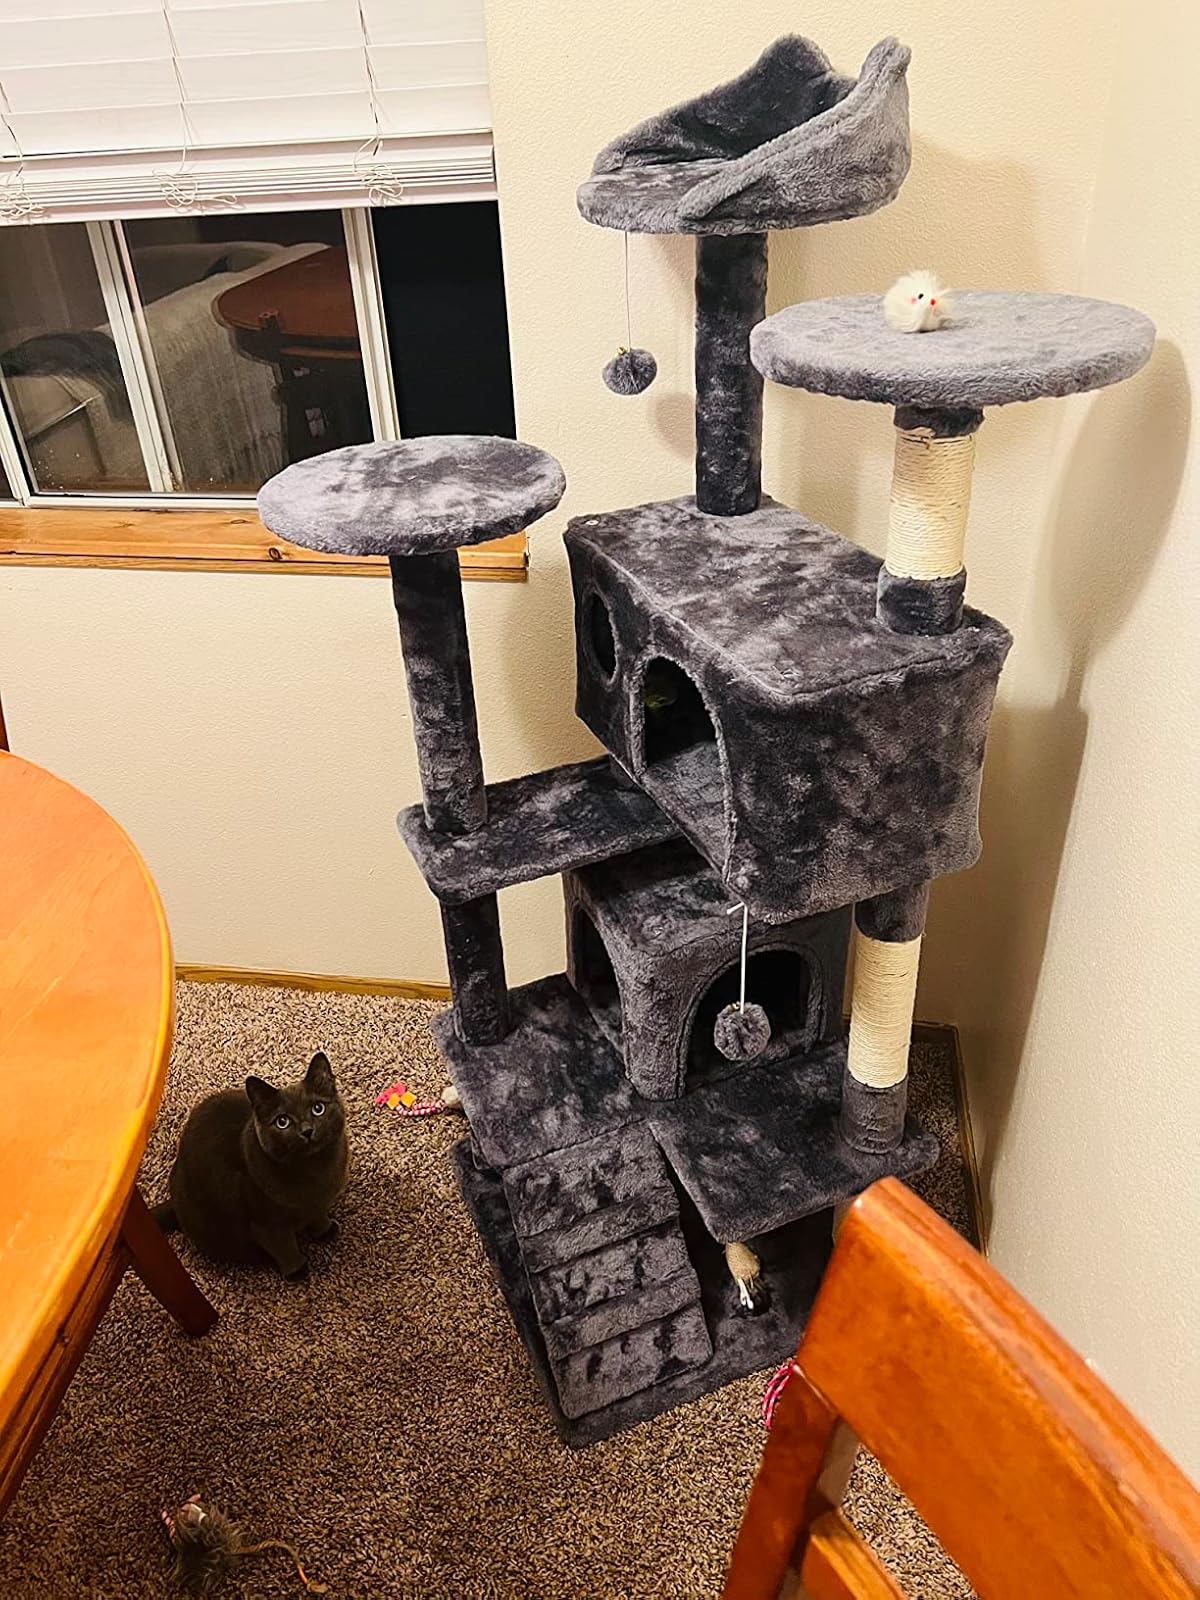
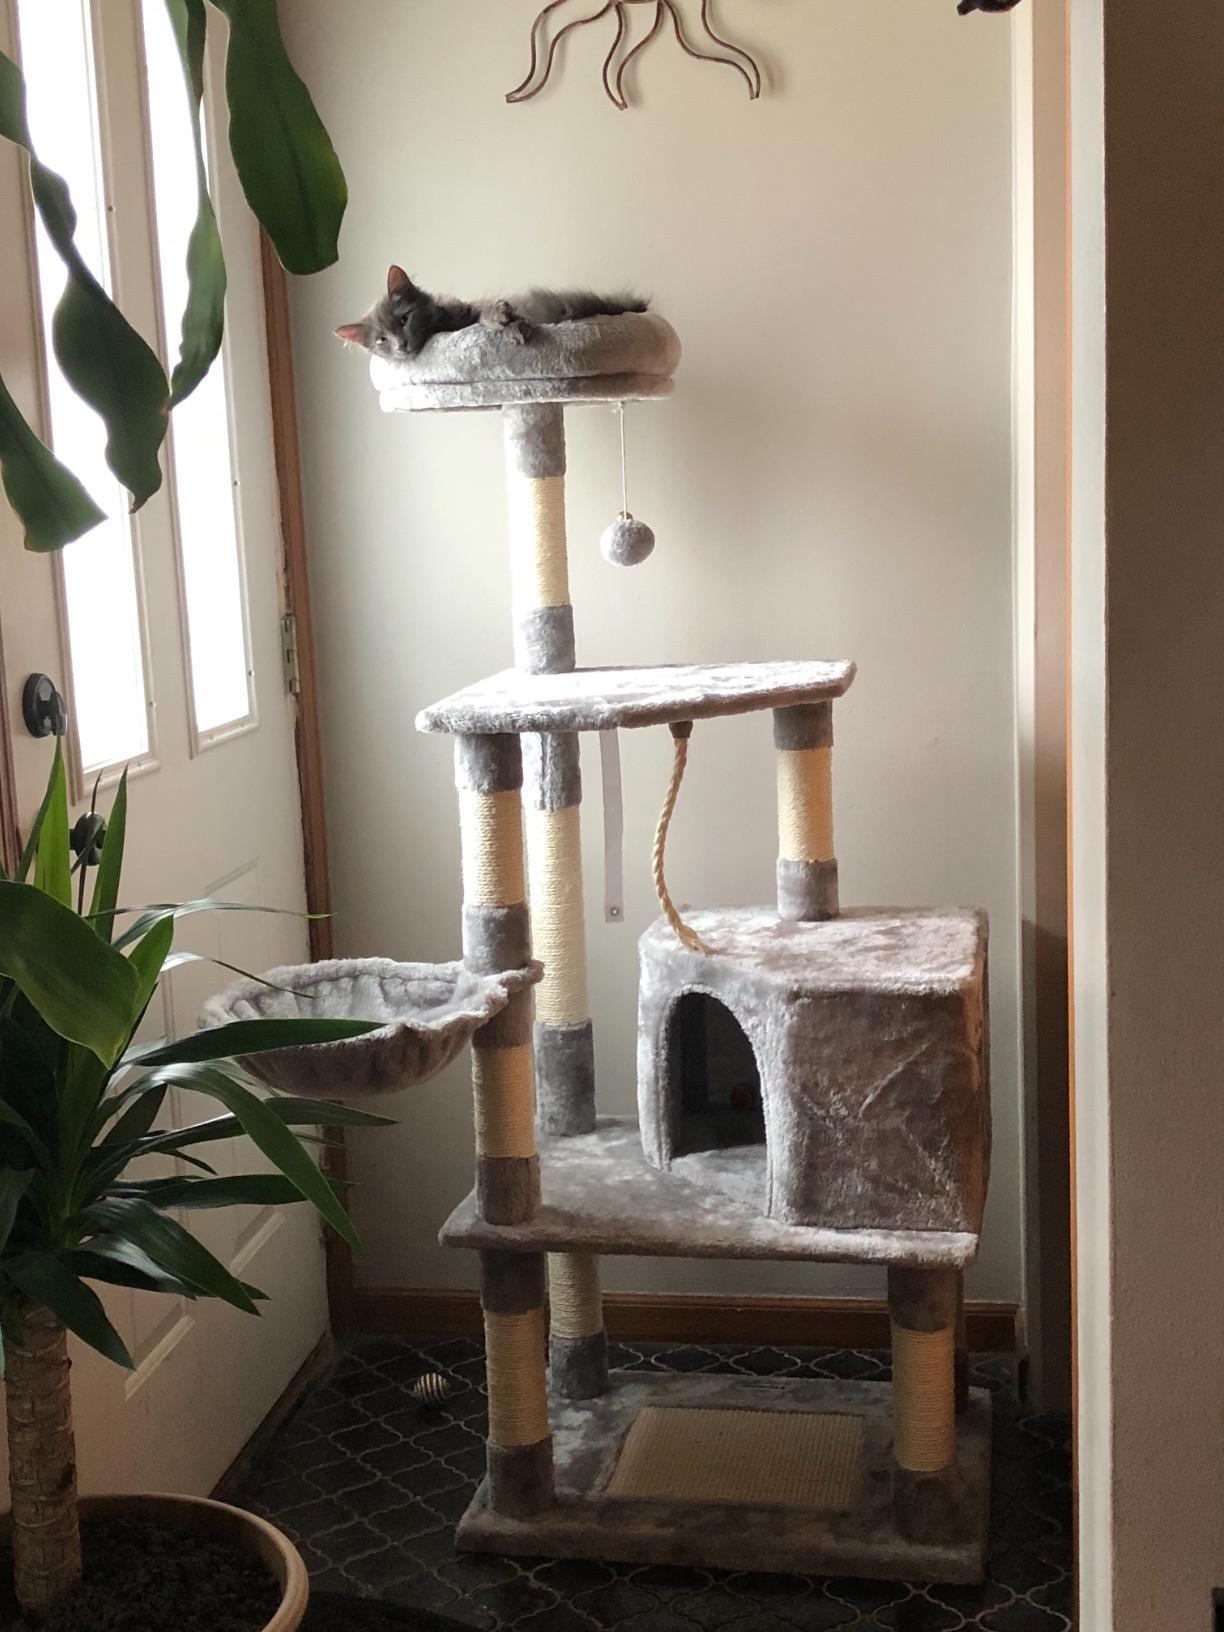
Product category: items_cat tree
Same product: no